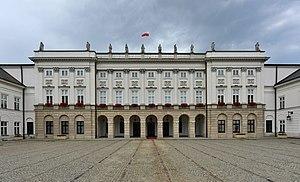
L’élection présidentielle polonaise de 2020, septième élection présidentielle de la Troisième République, a lieu les 28 juin et 12 juillet 2020 afin d'élire le président de la république de Pologne pour un mandat de cinq ans.